IPhone 4s

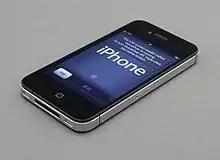
The iPhone 4s setup screen – it is the first iPhone that does not need to connect to iTunes in order to be activated because iOS 5 introduces features such as iCloud.

The , like other iPhones, runs iOS, Apple's mobile operating system. The user interface of iOS is based on the concept of direct manipulation, using multi-touch gestures. Interface control elements consist of sliders, switches, and buttons. The response to user input is immediate and provides a fluid interface. Interaction with the OS includes gestures such as "swipe", "tap", "pinch", and "reverse pinch", all of which have specific definitions within the context of the iOS operating system and its multi-touch interface.